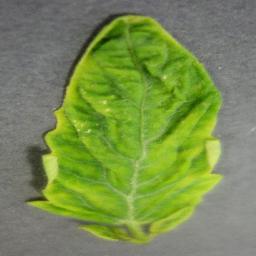
Label: Tomato___Tomato_Yellow_Leaf_Curl_Virus